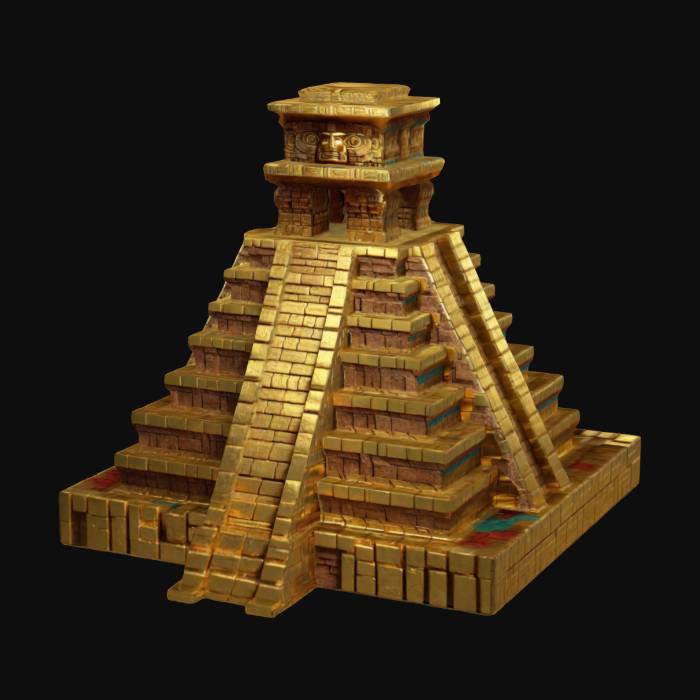
미적 점수 (1~10점): 8